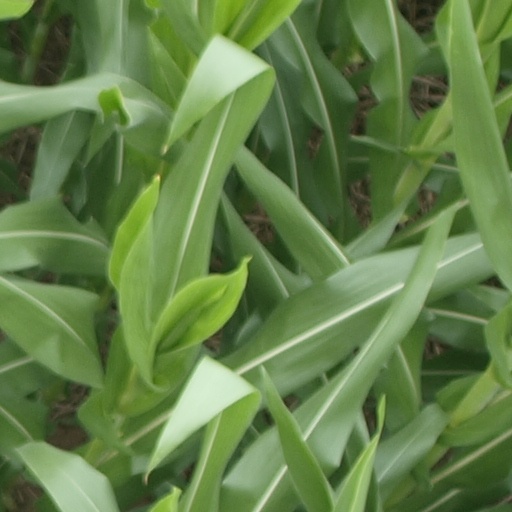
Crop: maize; corn